Muriel Spark

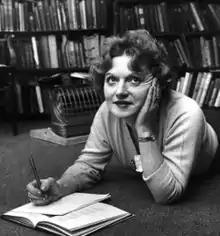
Spark in 1960

Dame Muriel Sarah Spark (1 February 1918 – 13 April 2006) was a Scottish novelist, short story writer, poet and essayist.